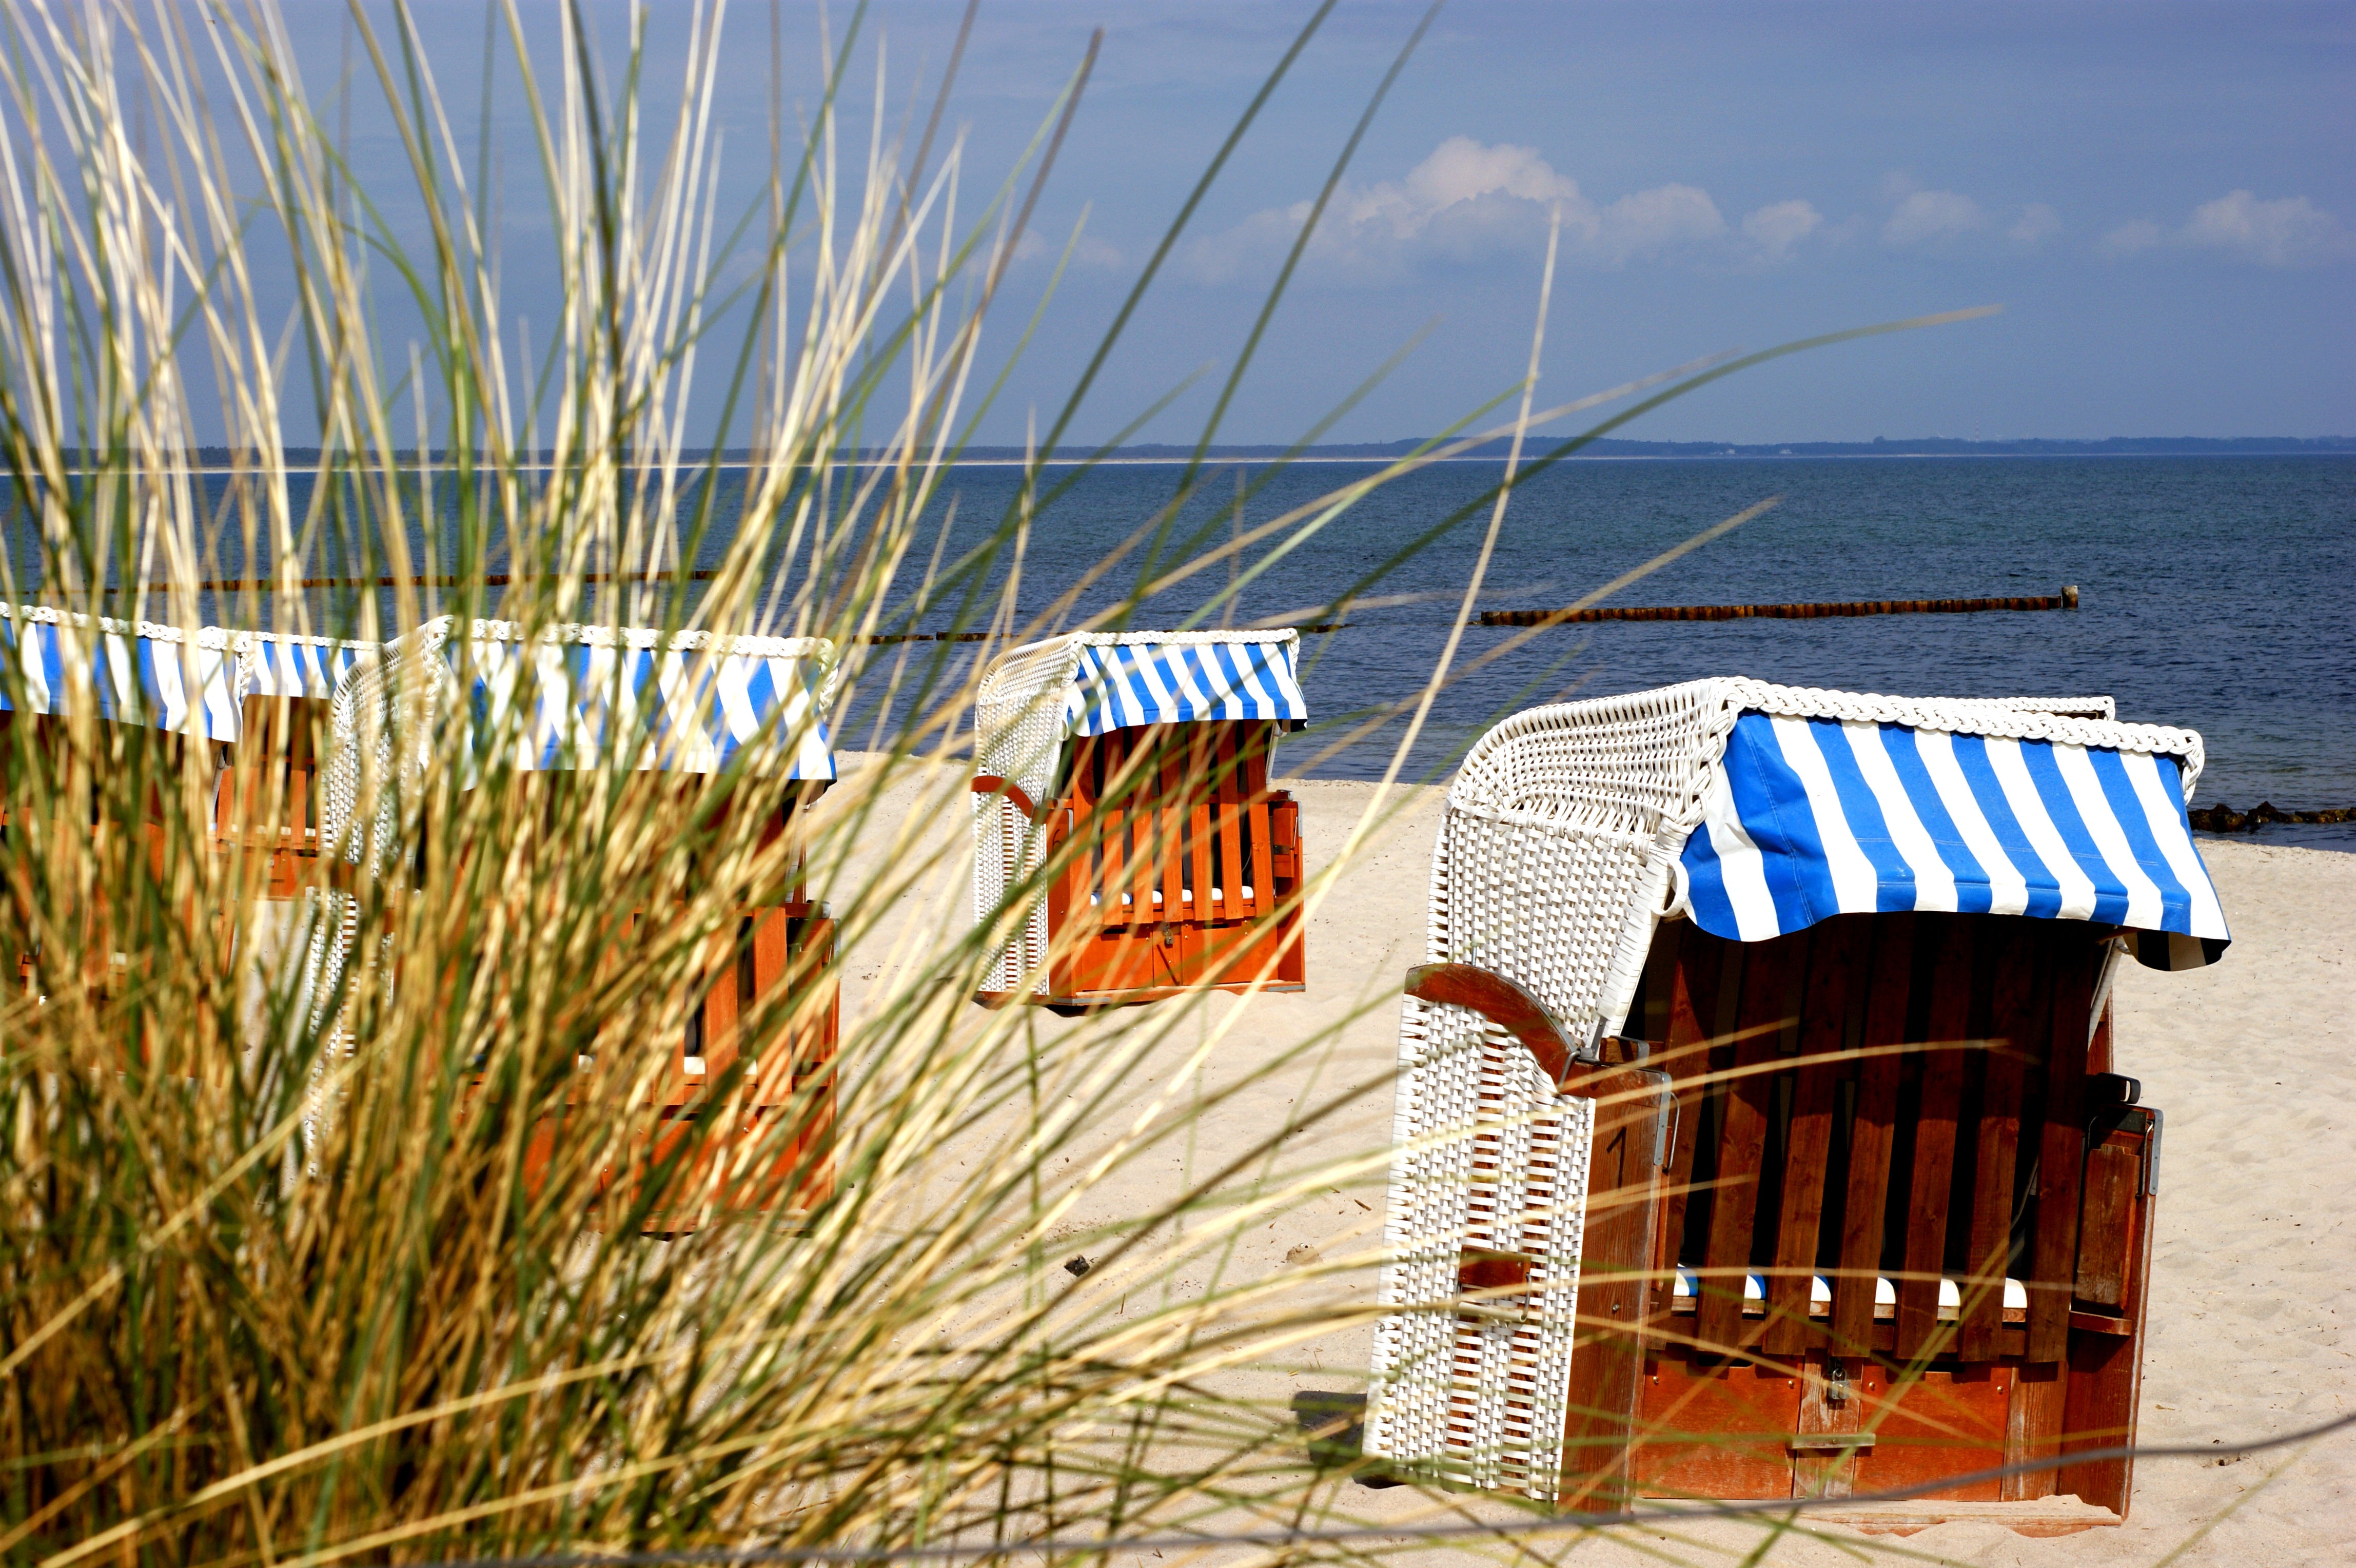
beach, sea, wind, baltic sea, beach chair, rugen, grass family